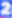
Number: 2